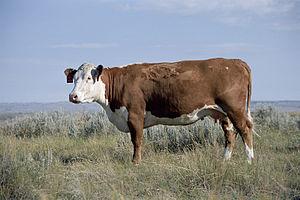
L'Allemagne, pays carrefour du nord de l'Europe, est un lieu de métissage bovin depuis très longtemps.